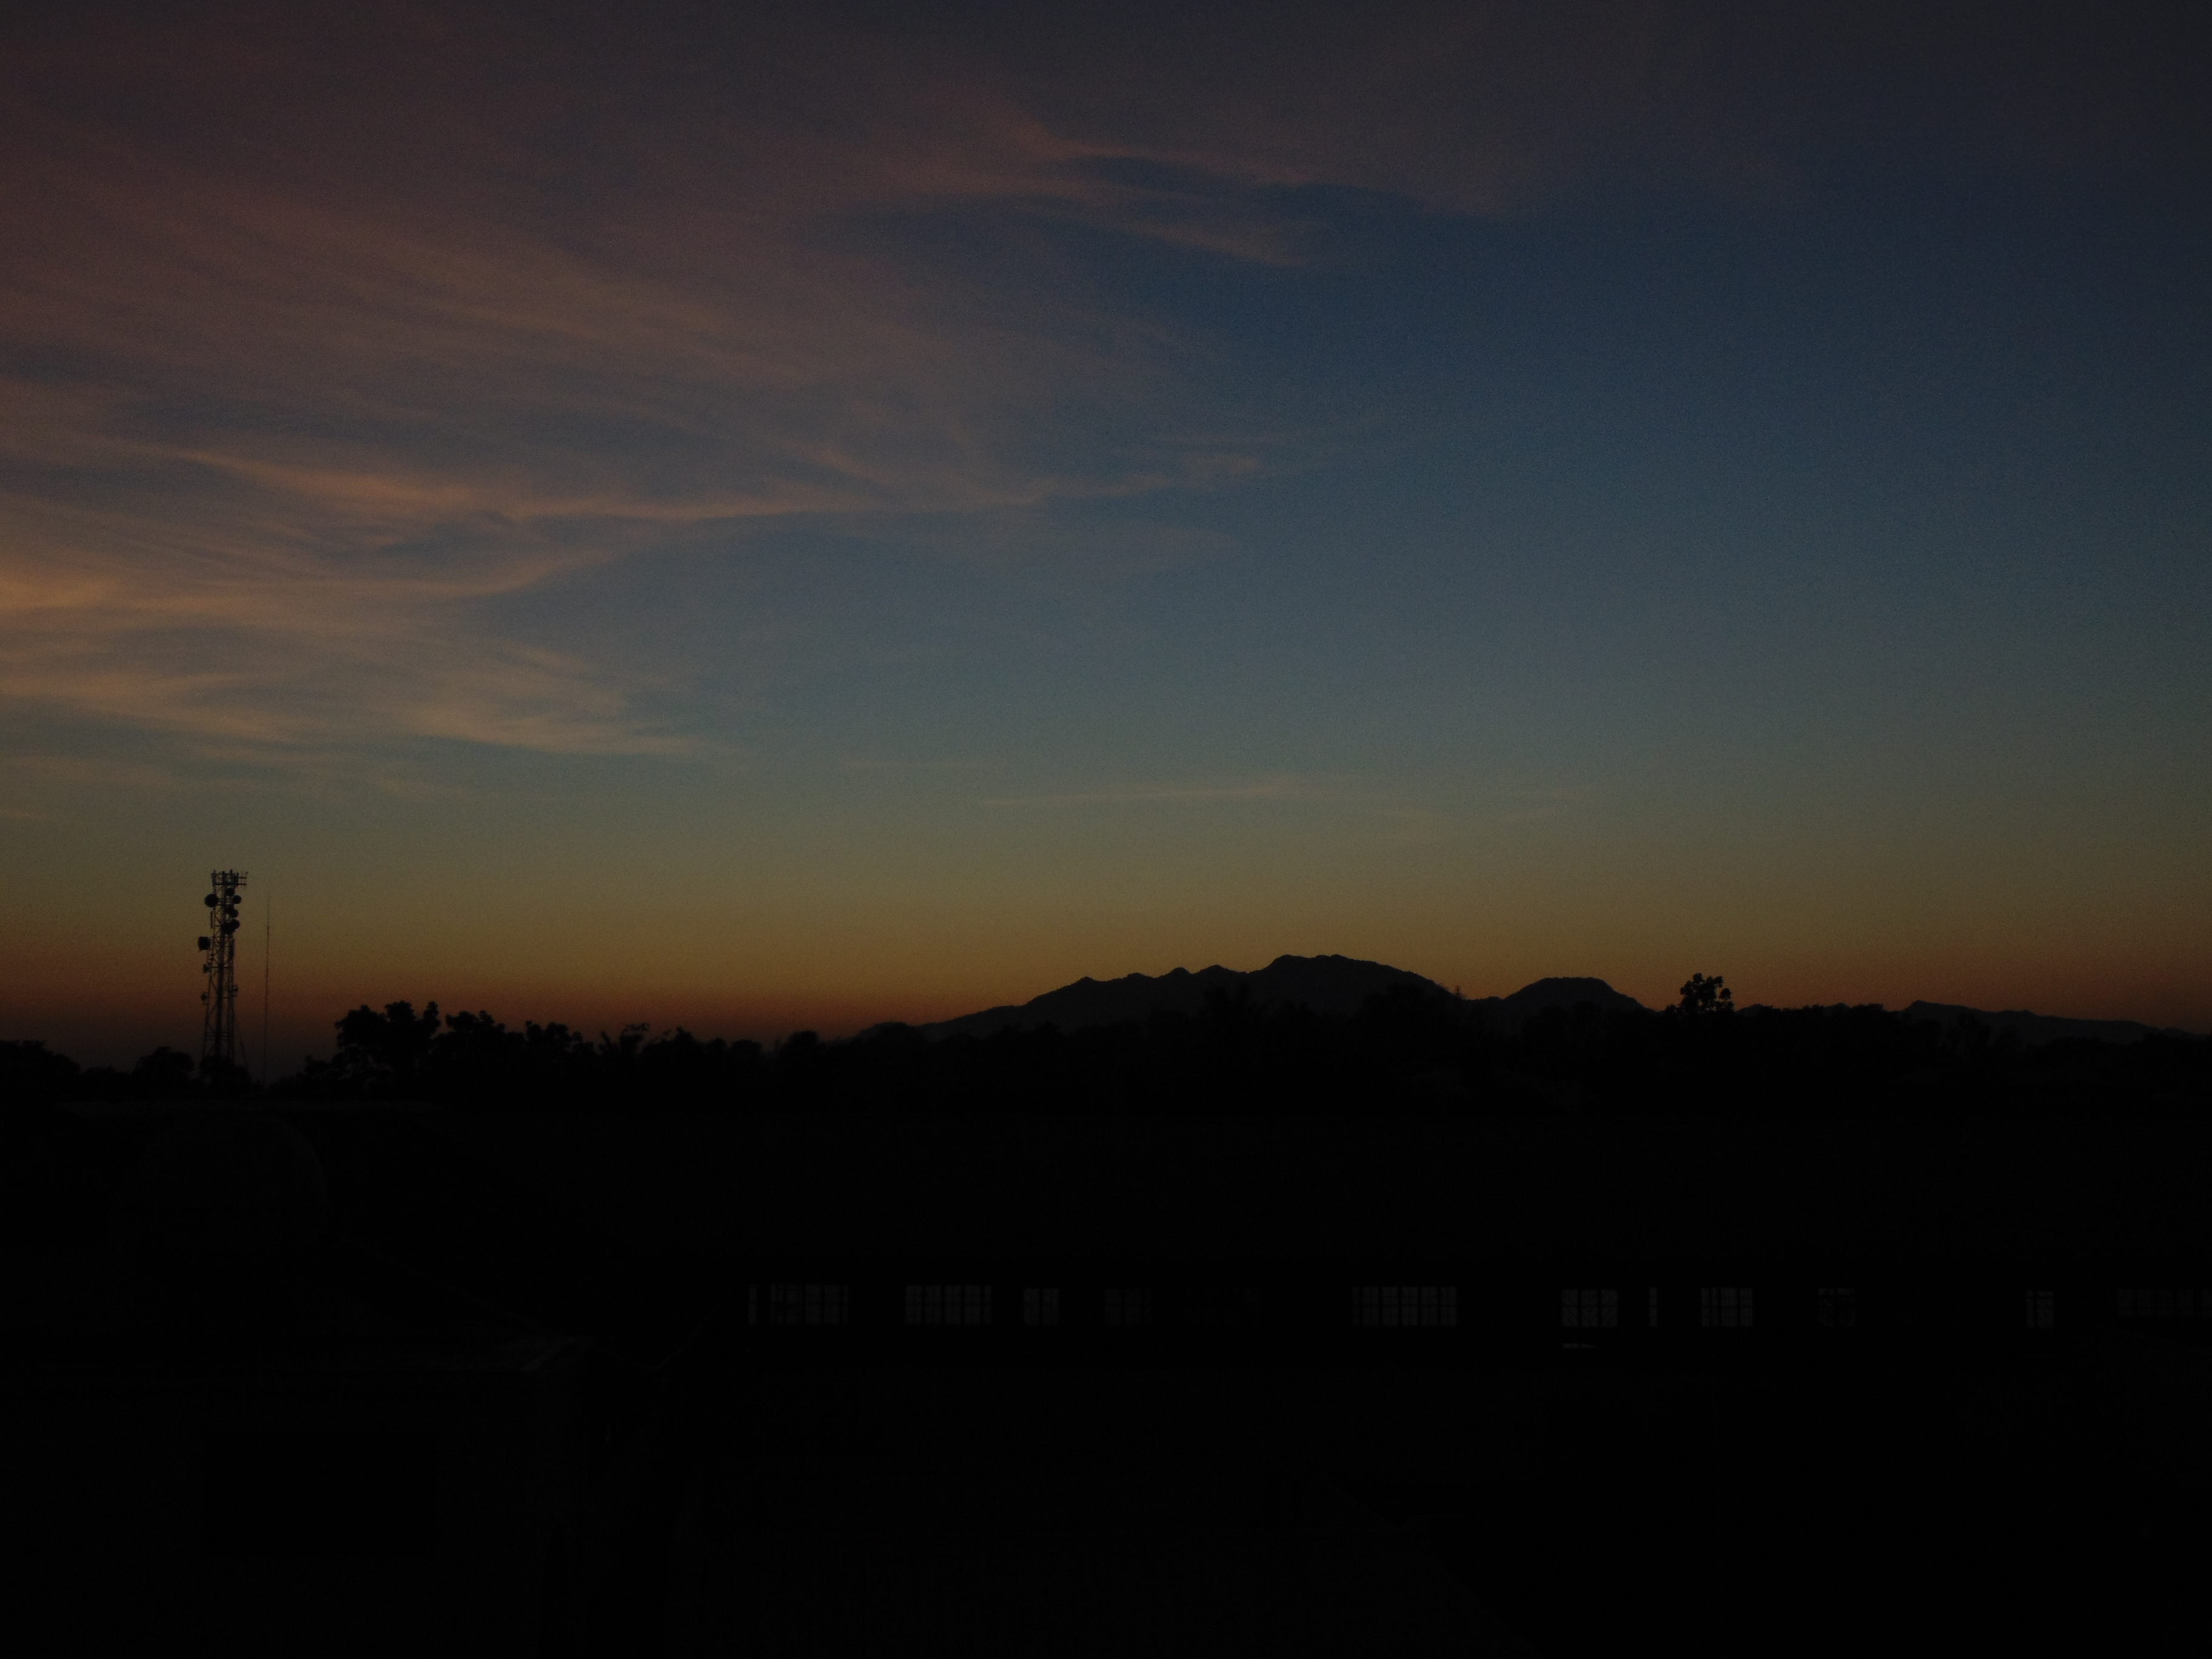
sunset, sky, cloud, horizon, evening, dusk, afterglow, atmospheric phenomenon, darkness, night, morning, atmosphere, sunrise, dawn, tree, landscape, hill, calm, rural area, sunlight, mountain, silhouette, meteorological phenomenon, space, plain, city, red sky at morning